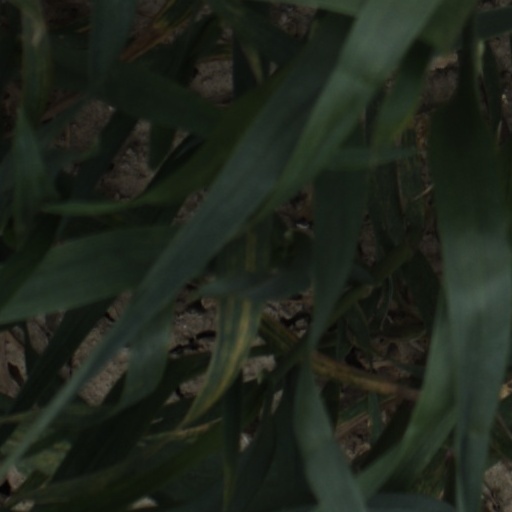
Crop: wheat